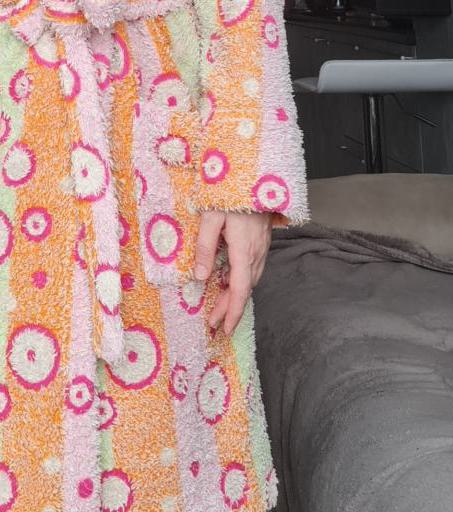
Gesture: no_gesture